Runway (2010 film)

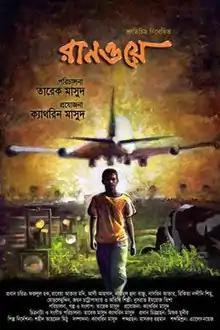
"Runway" film poster

Runway is a 2010 Bangladeshi drama film directed by Tareque Masud, marking his final feature film before his death. The screenplay was co-written by Masud and his wife Catherine Masud. The film was inspired from the 2005 Bangladesh terrorist attack.